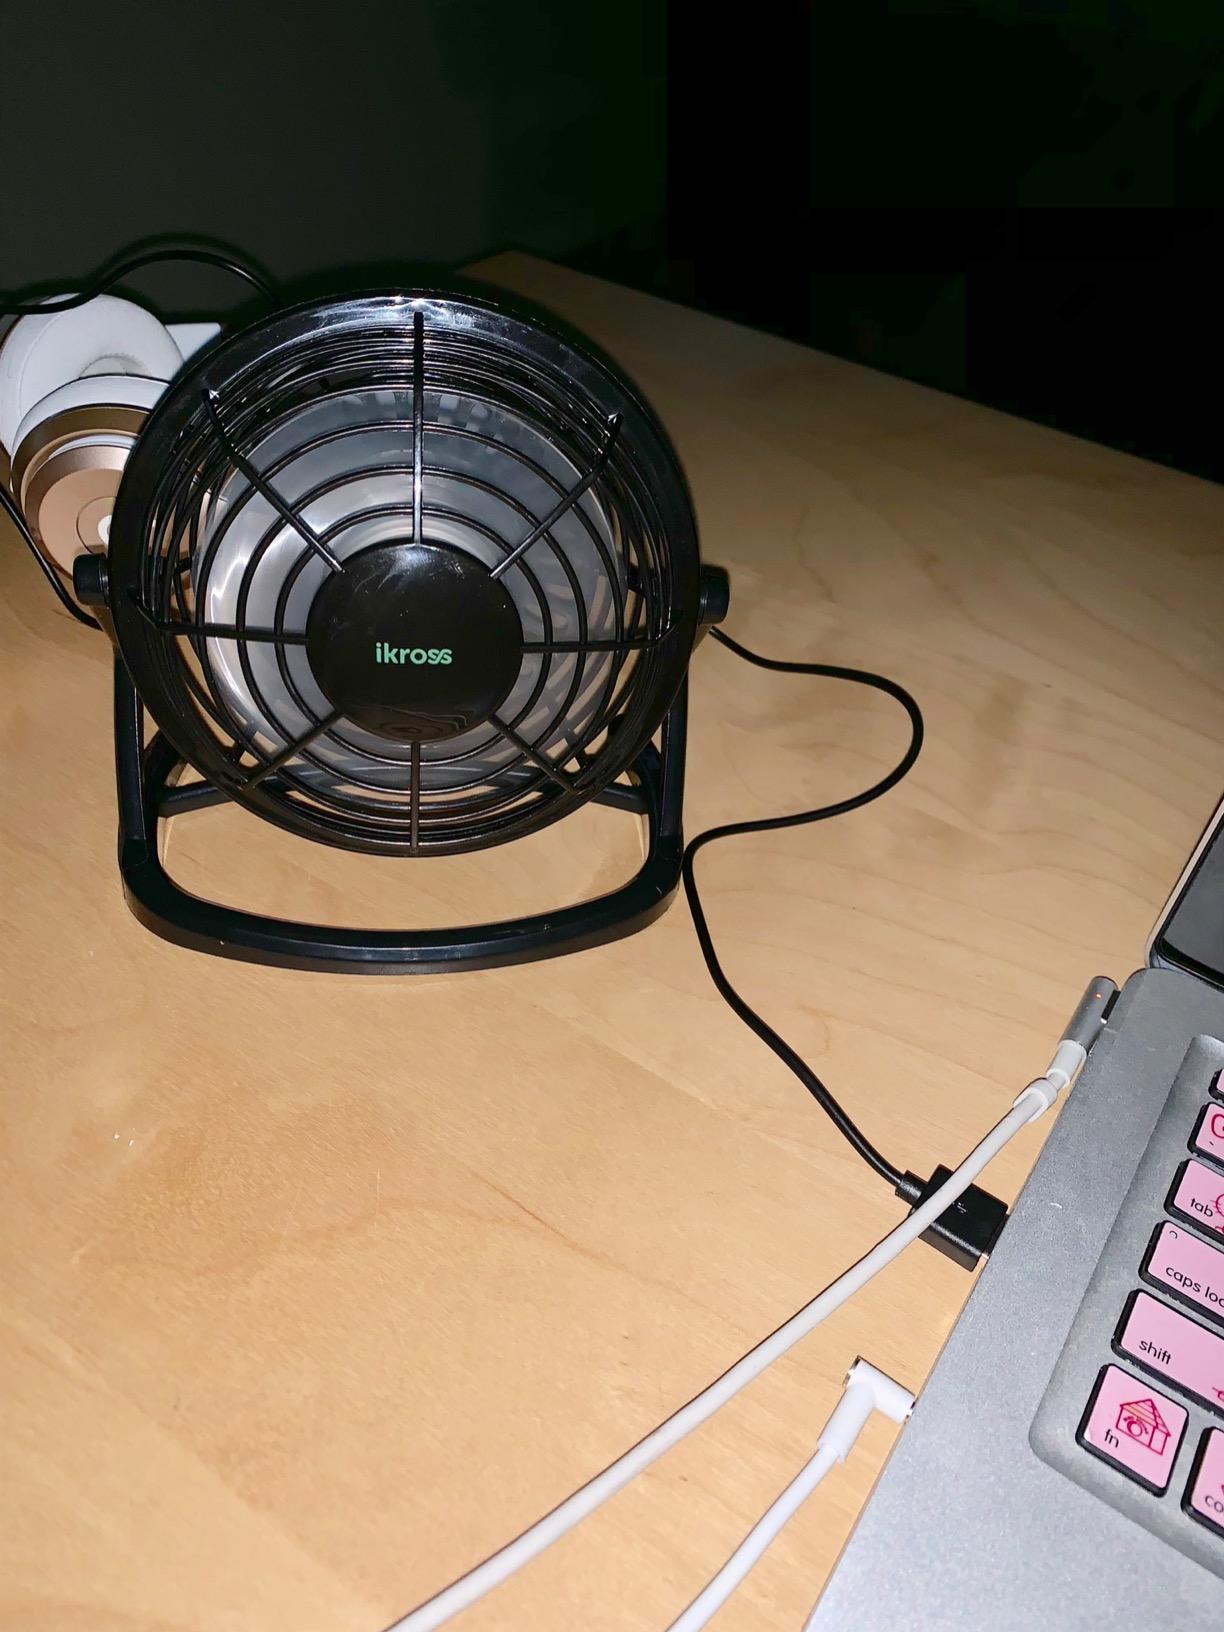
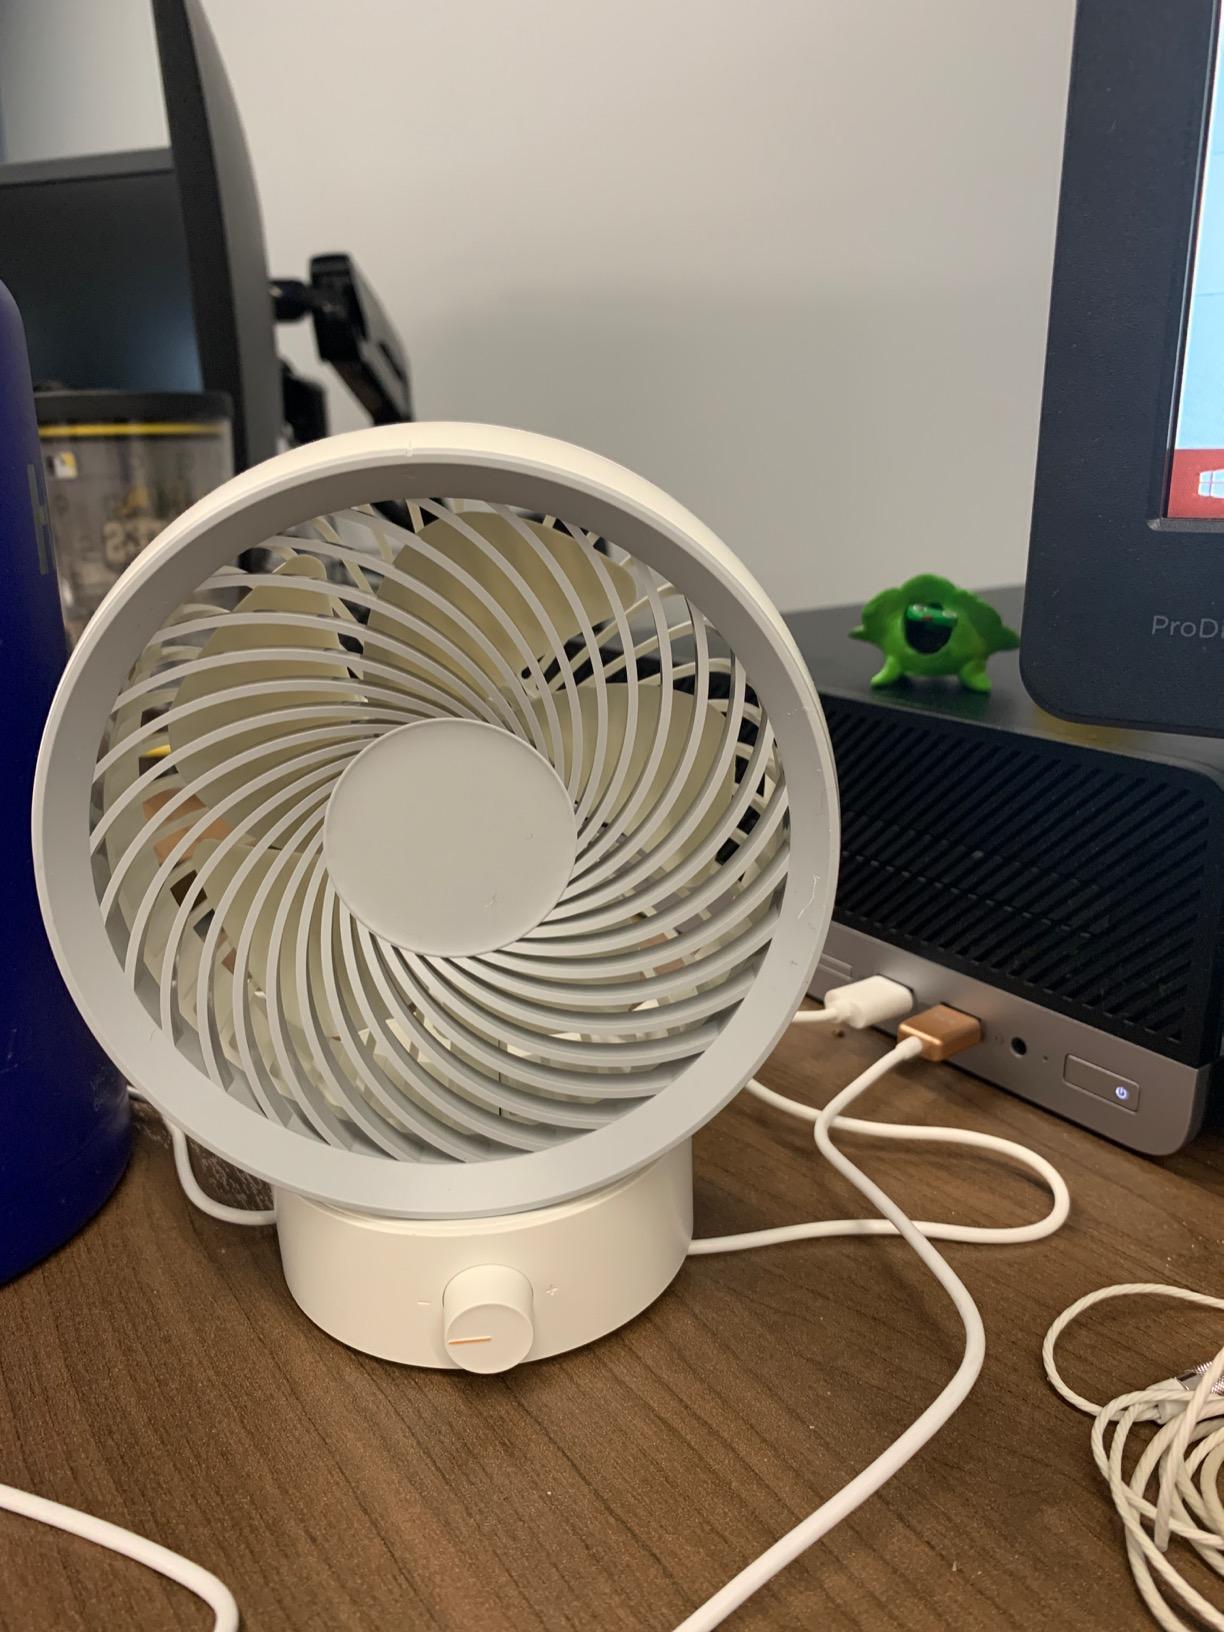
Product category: fan
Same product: no